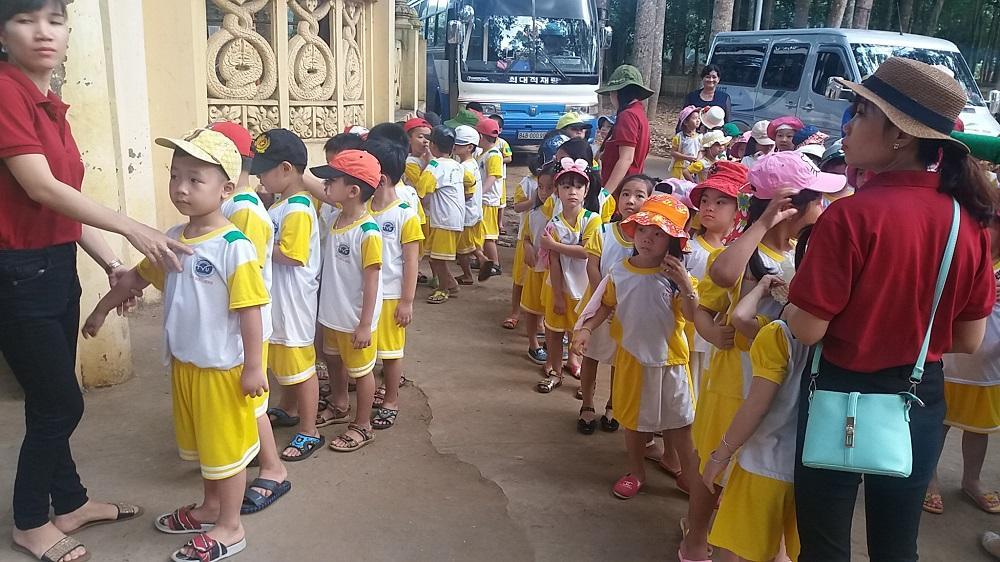
ở trước ngôi nhà có sự xuất hiện của những em nhỏ đang xếp thành hàng